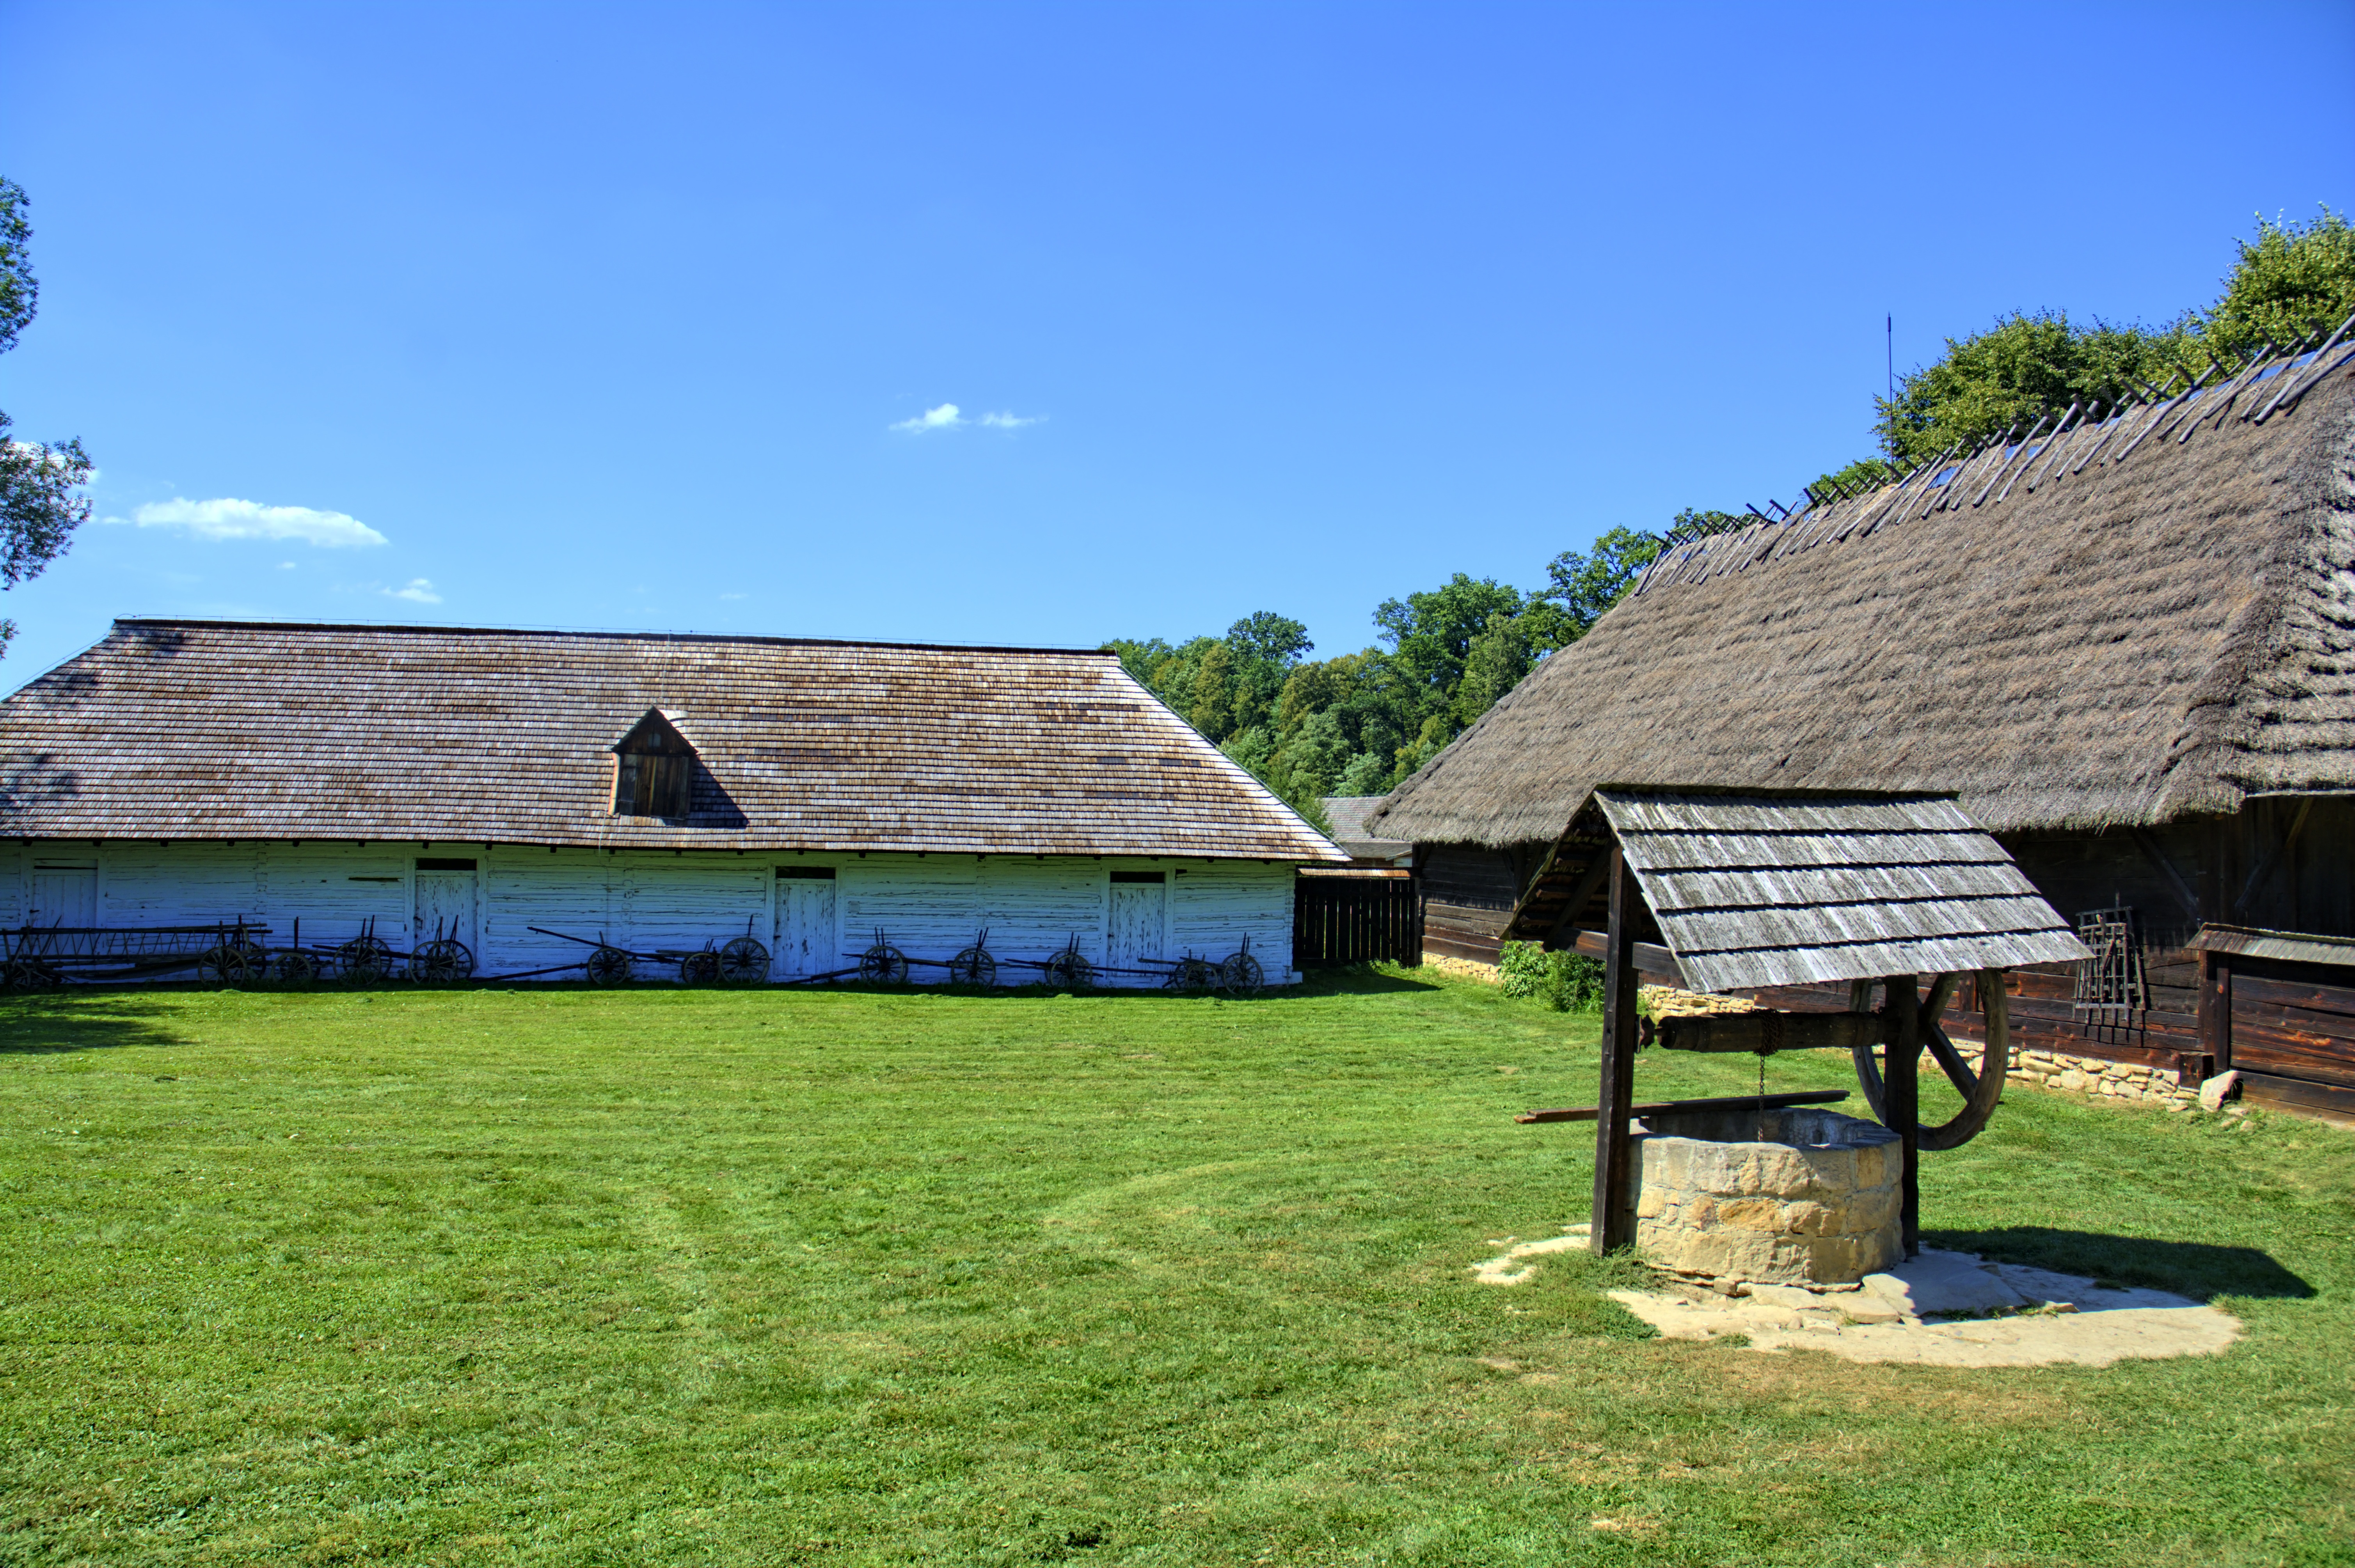
grass, architecture, farm, lawn, villa, house, building, old, barn, monument, vacation, hut, village, cottage, farmhouse, straw, poland, estate, the roof of the, the museum, thatched, rural architecture, rural area, open air museum, rural cottage, wooden balls, sanok